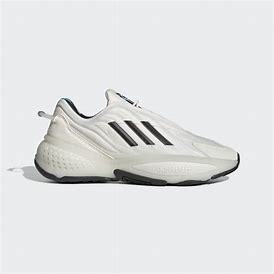
Brand: Adidas
Model: Ozrah